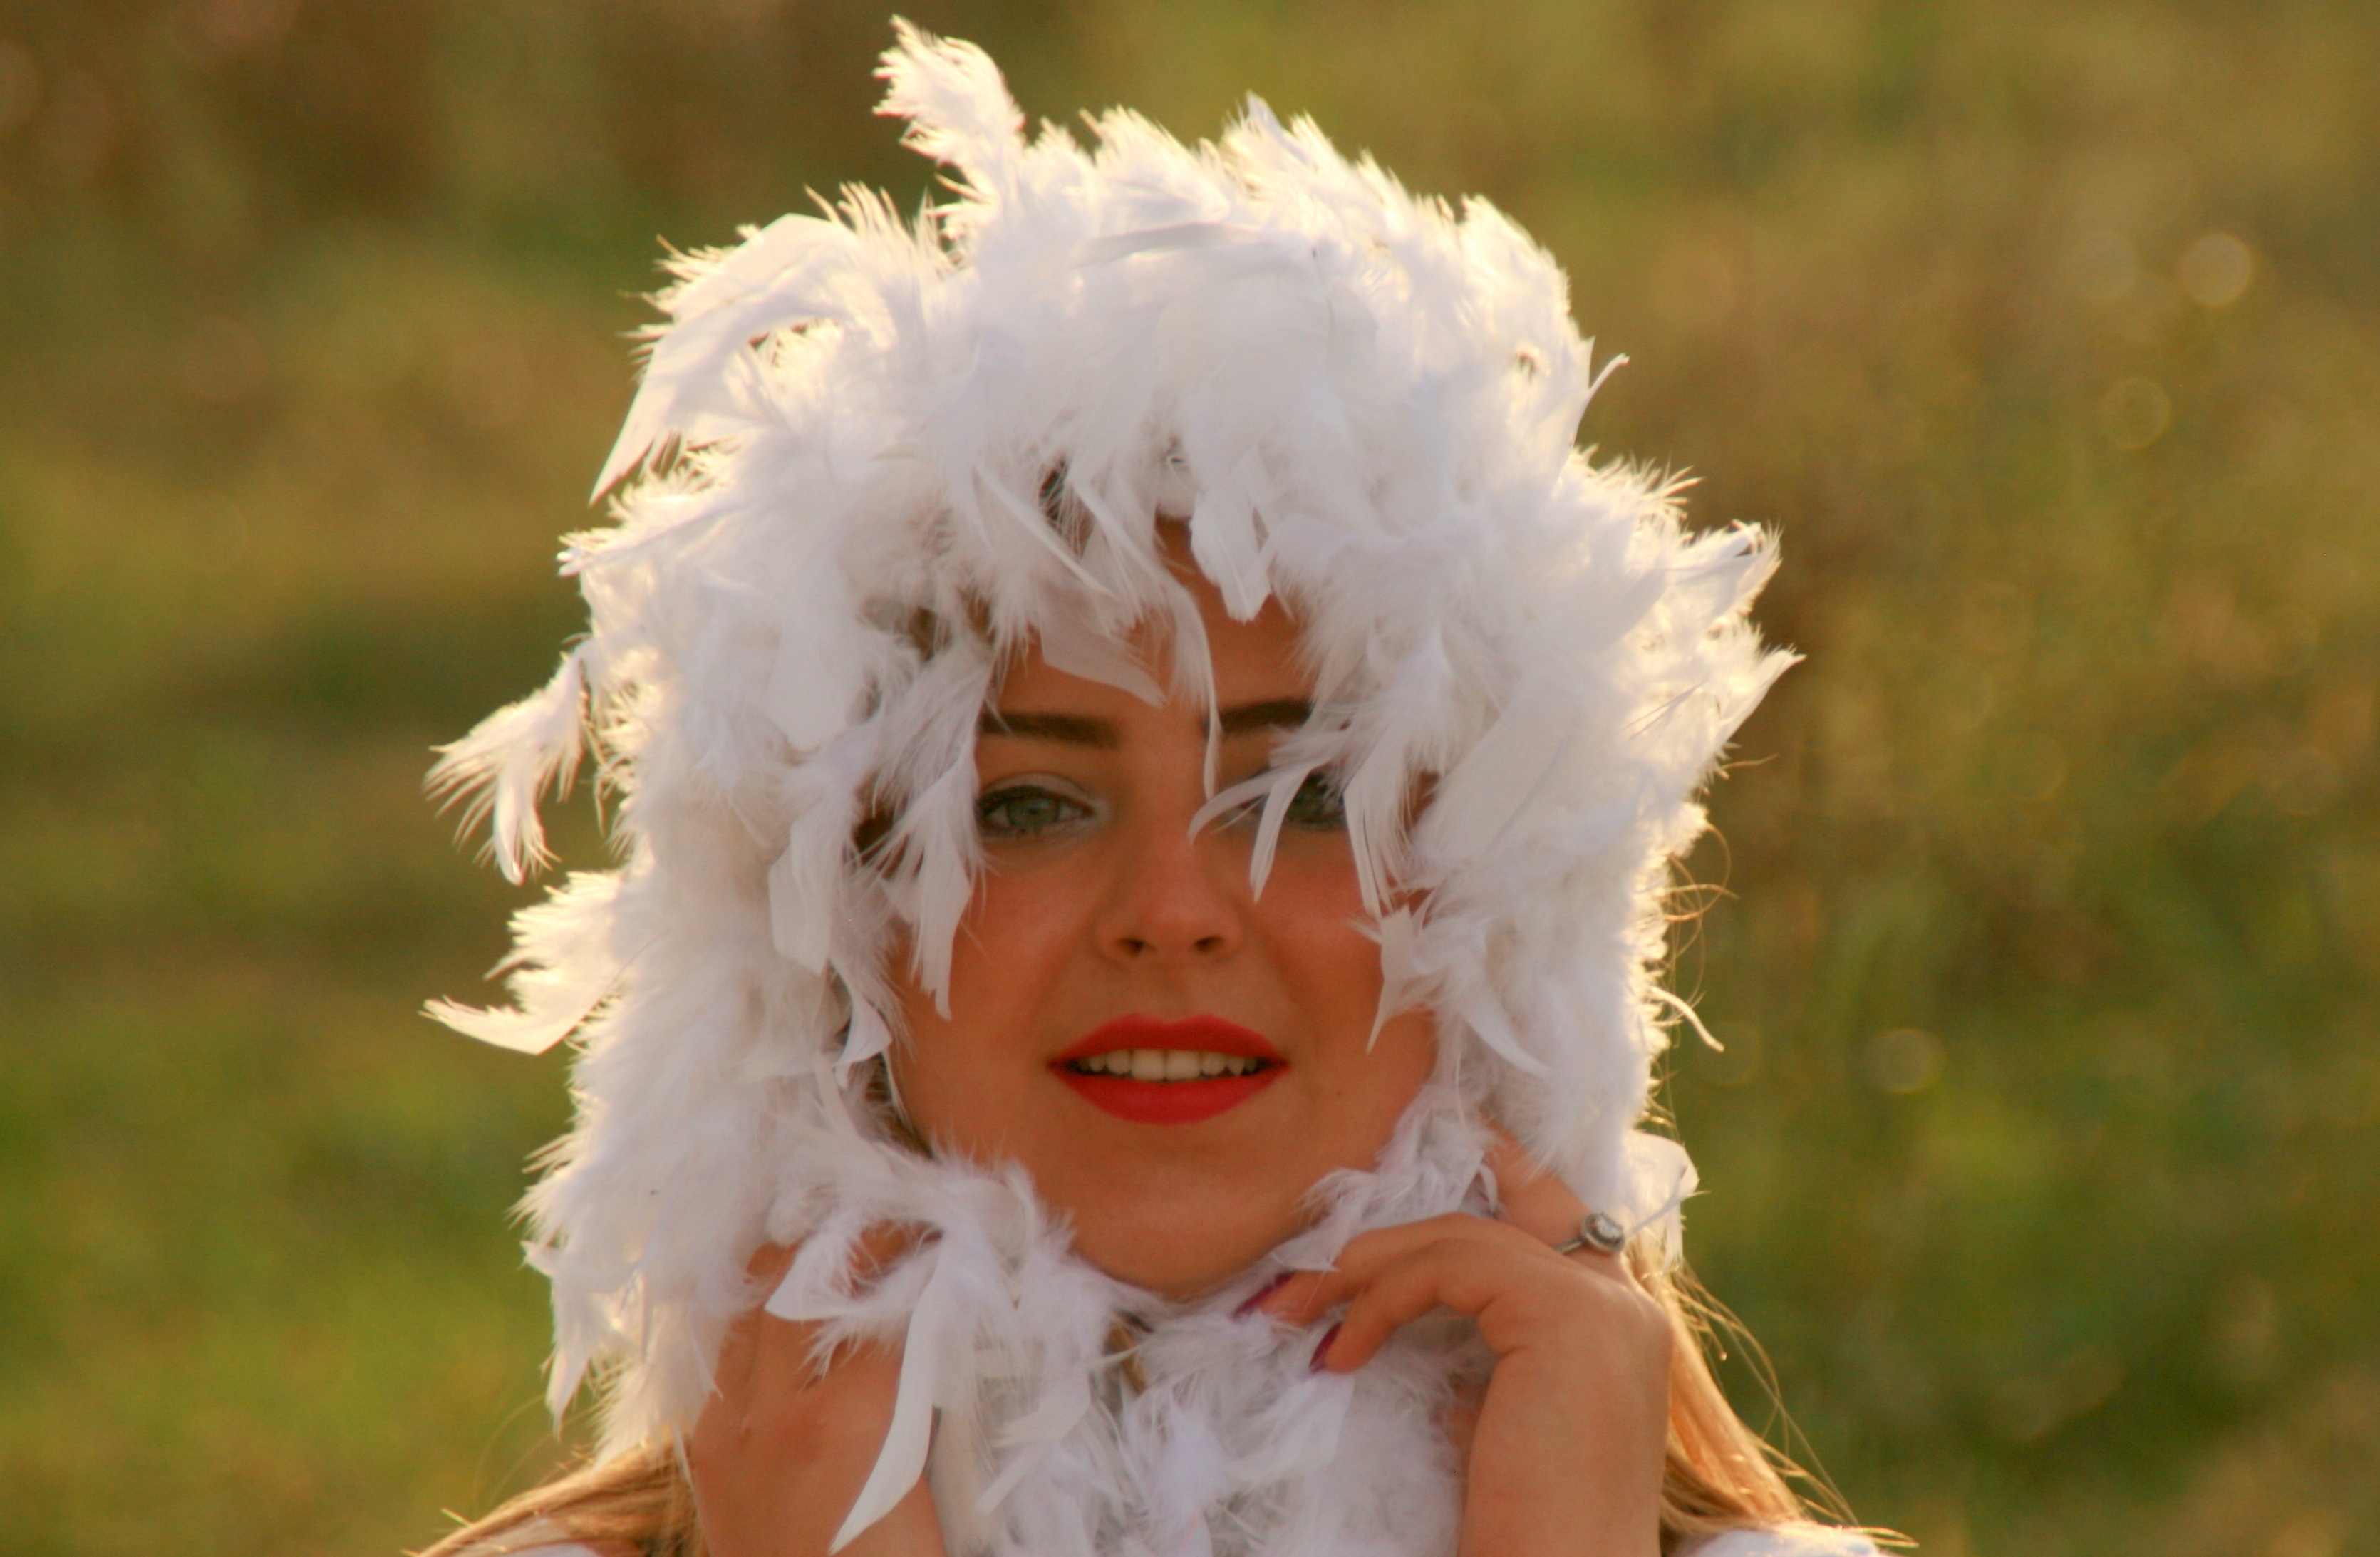
girl, white, fashion, clothing, feather, blond, costume, snowflakes, green eyes